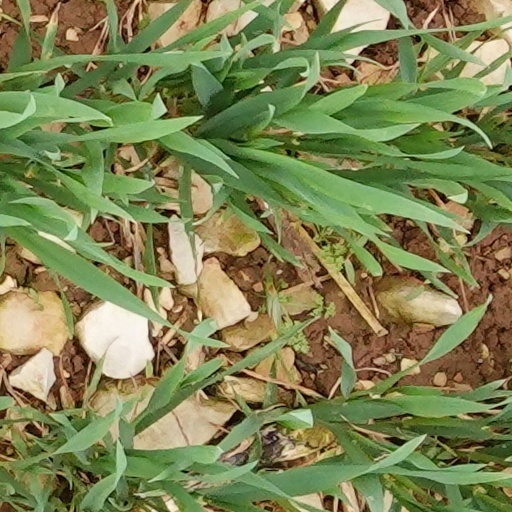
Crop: wheat